Border control

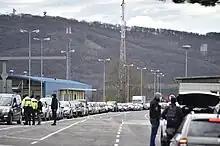
Slovakia, which otherwise maintains open borders with other Schengen Area jurisdictions, closed borders to non-residents because of the COVID-19 pandemic.

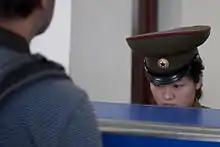
North Korean customs officer at Pyongyang Sunan International Airport

As a result of the COVID-19 pandemic, biosecurity measures have become a highly visible aspect of border control across the globe. Most notably, quarantine and mandatory COVID-19 vaccination for international travelers. Together with a decreased willingness to travel, the implementation of biosecurity measures has had a negative economic and social impact on the travel industry. Slow travel increased in popularity during the pandemic, with tourists visiting fewer destinations during their trips.